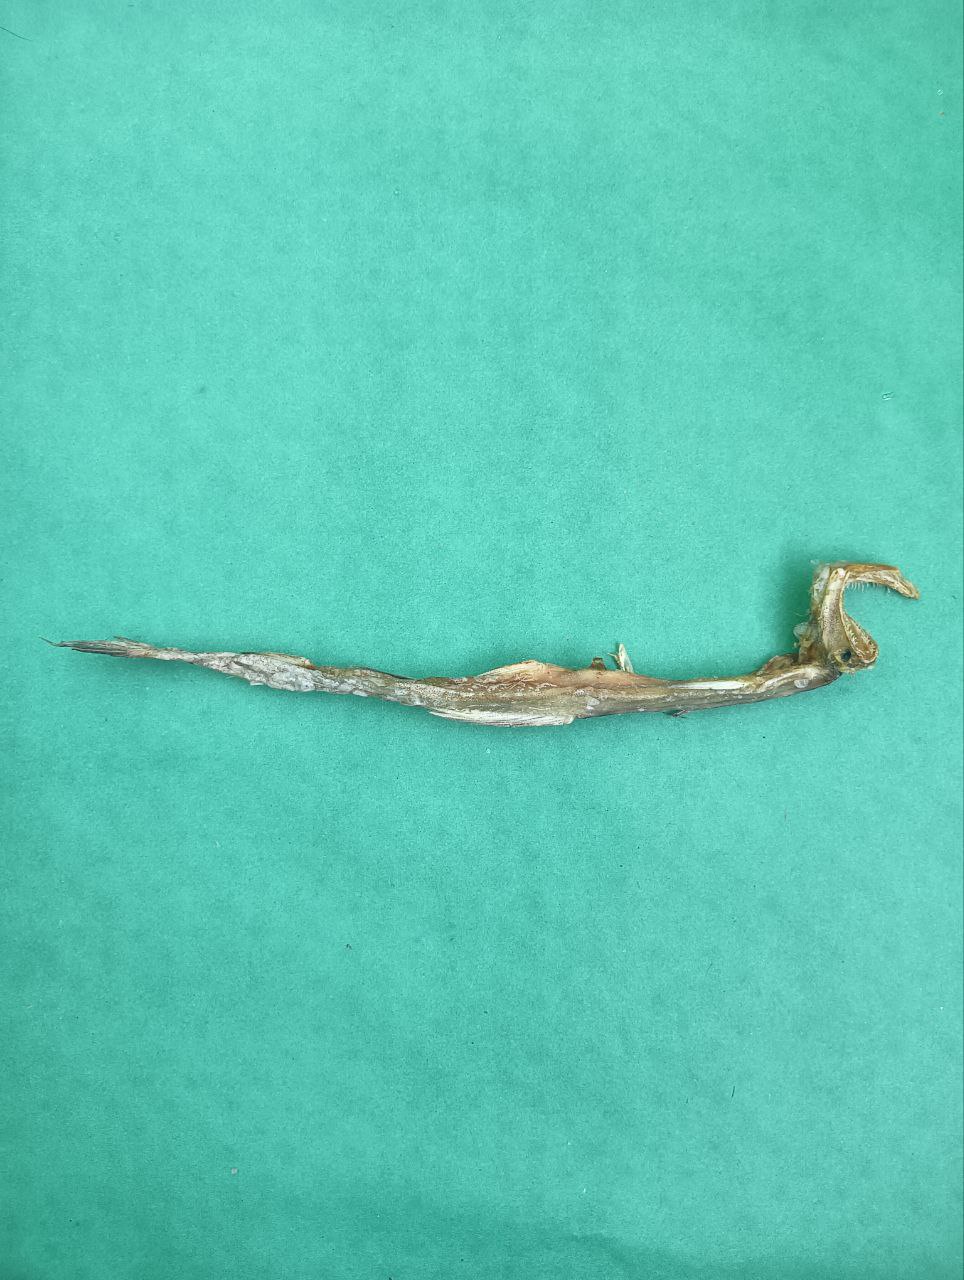
Species: Loitta